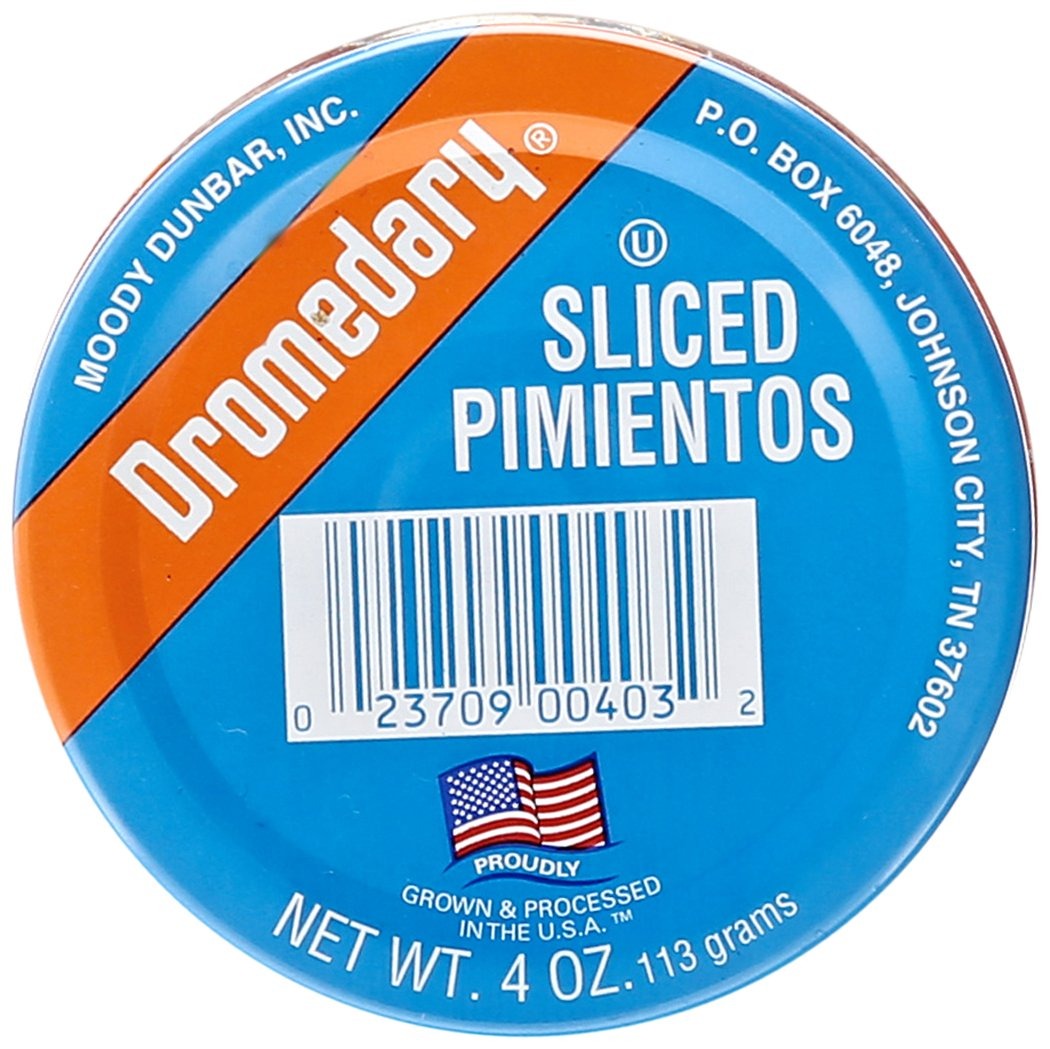
Item Name: Dromedary Sliced Pimientos, 4 oz
Bullet Point 1: Premium Quality Pimientos: Enjoy the exquisite taste of hand-picked, fire-roasted pimientos, preserved to perfection in a convenient 4 oz can.
Bullet Point 2: Versatile Culinary Ingredient: Elevate your dishes with the rich, smoky flavor of Dromedary Sliced Pimientos, perfect for salads, sandwiches, dips, and more.
Bullet Point 3: All-Natural Goodness: Made from fresh, ripe peppers, our pimientos contain no artificial colors, flavors, or preservatives, ensuring a pure and natural taste experience.
Bullet Point 4: Convenient and Ready-to-Use: With our pre-sliced pimientos, you can save time in the kitchen without compromising on flavor, making meal preparation effortless and enjoyable.
Bullet Point 5: Endless Recipe Possibilities: From classic Spanish tapas to modern fusion cuisine, Dromedary Sliced Pimientos add a burst of flavor and vibrant color to any dish, sparking creativity in the kitchen.
Value: 4.0
Unit: Ounce

Price: 9.08